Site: brandenburg
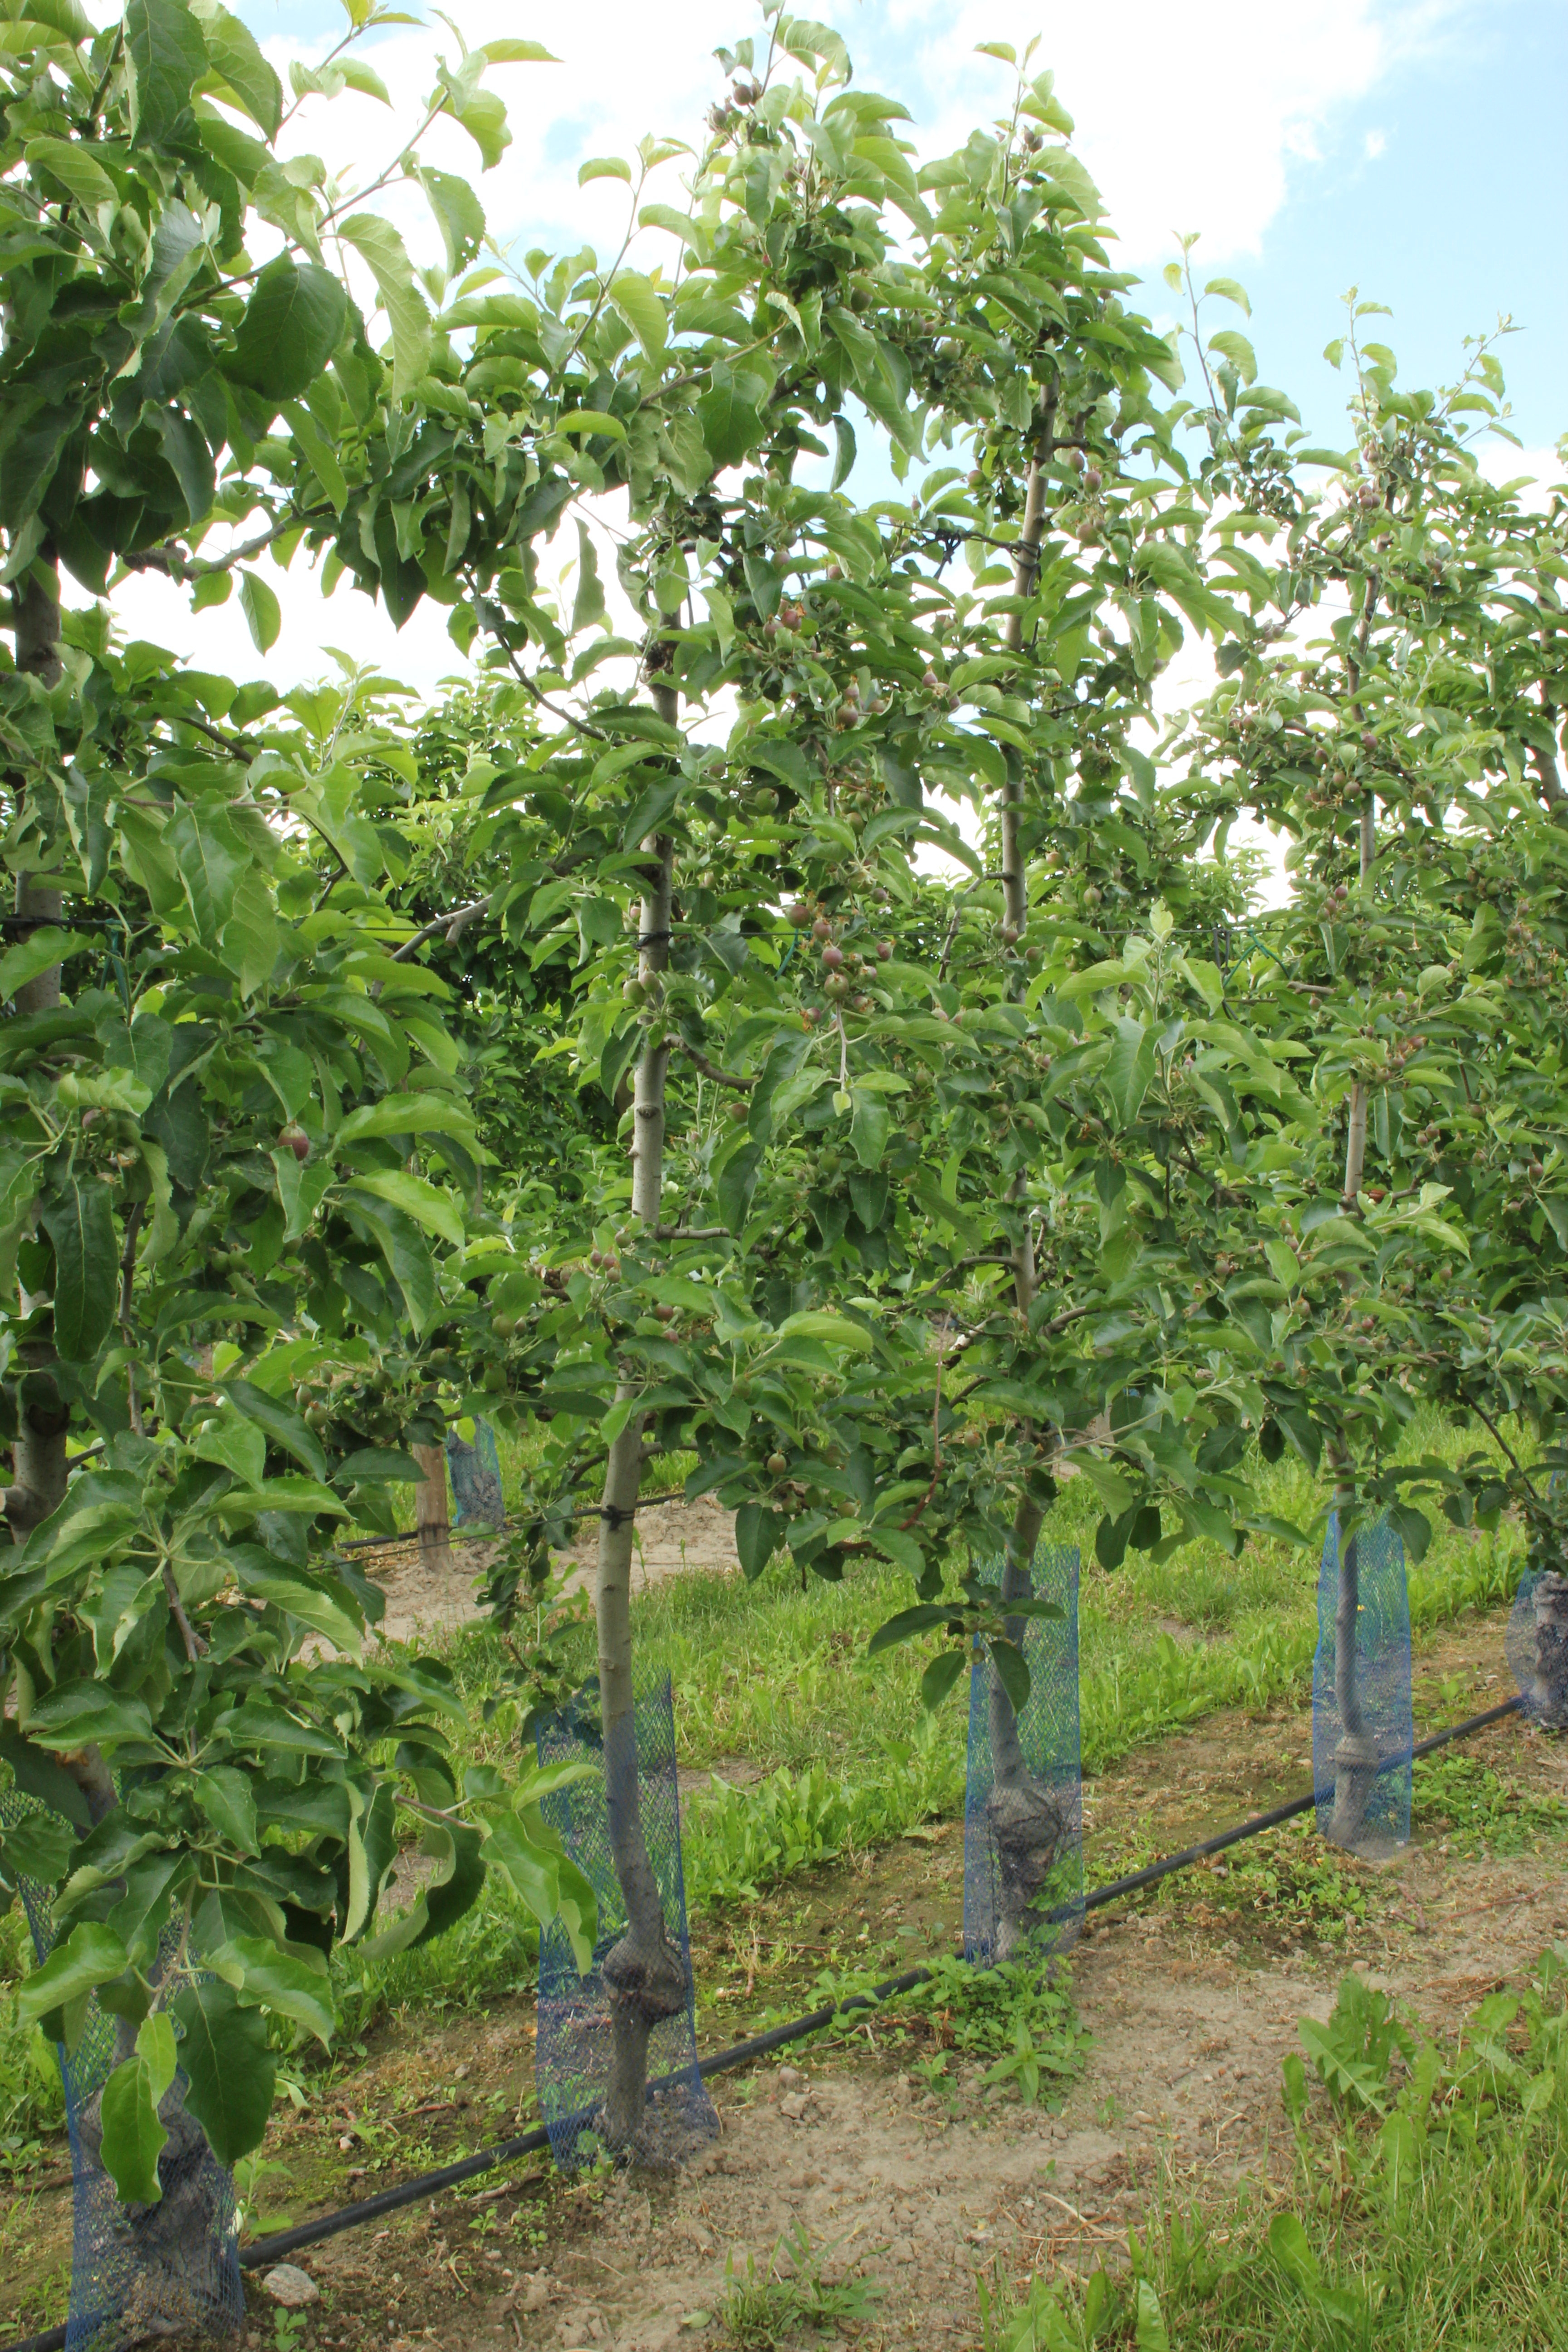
Growth stage (BBCH 72): Development of fruit